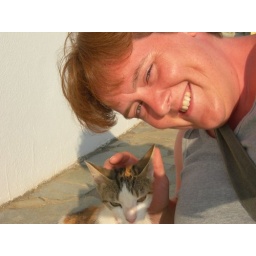
Me looking rather fat and red in the sun with my furry pal